Social machine

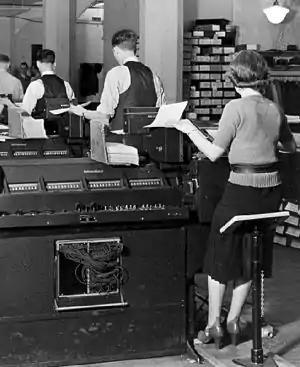
Early computing machinery was used to establish the US Social Security Administration. As the largest bookkeeping project in history, this would not have been possible without such technology.

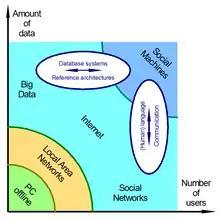
Graphical representation of social machines on the Internet that have access to big data in data bases via reference architectures and that communicate with many users in social networks via human language.

A social machine is an environment comprising humans and technology interacting and producing outputs or action which would not be possible without both parties present. It can also be regarded as a machine, in which specific tasks are performed by human participants, whose interaction is mediated by an infrastructure (typically, but not necessarily, digital). The growth of social machines has been greatly enabled by technologies such as the Internet, the smartphone, social media and the World Wide Web, by connecting people in new ways.